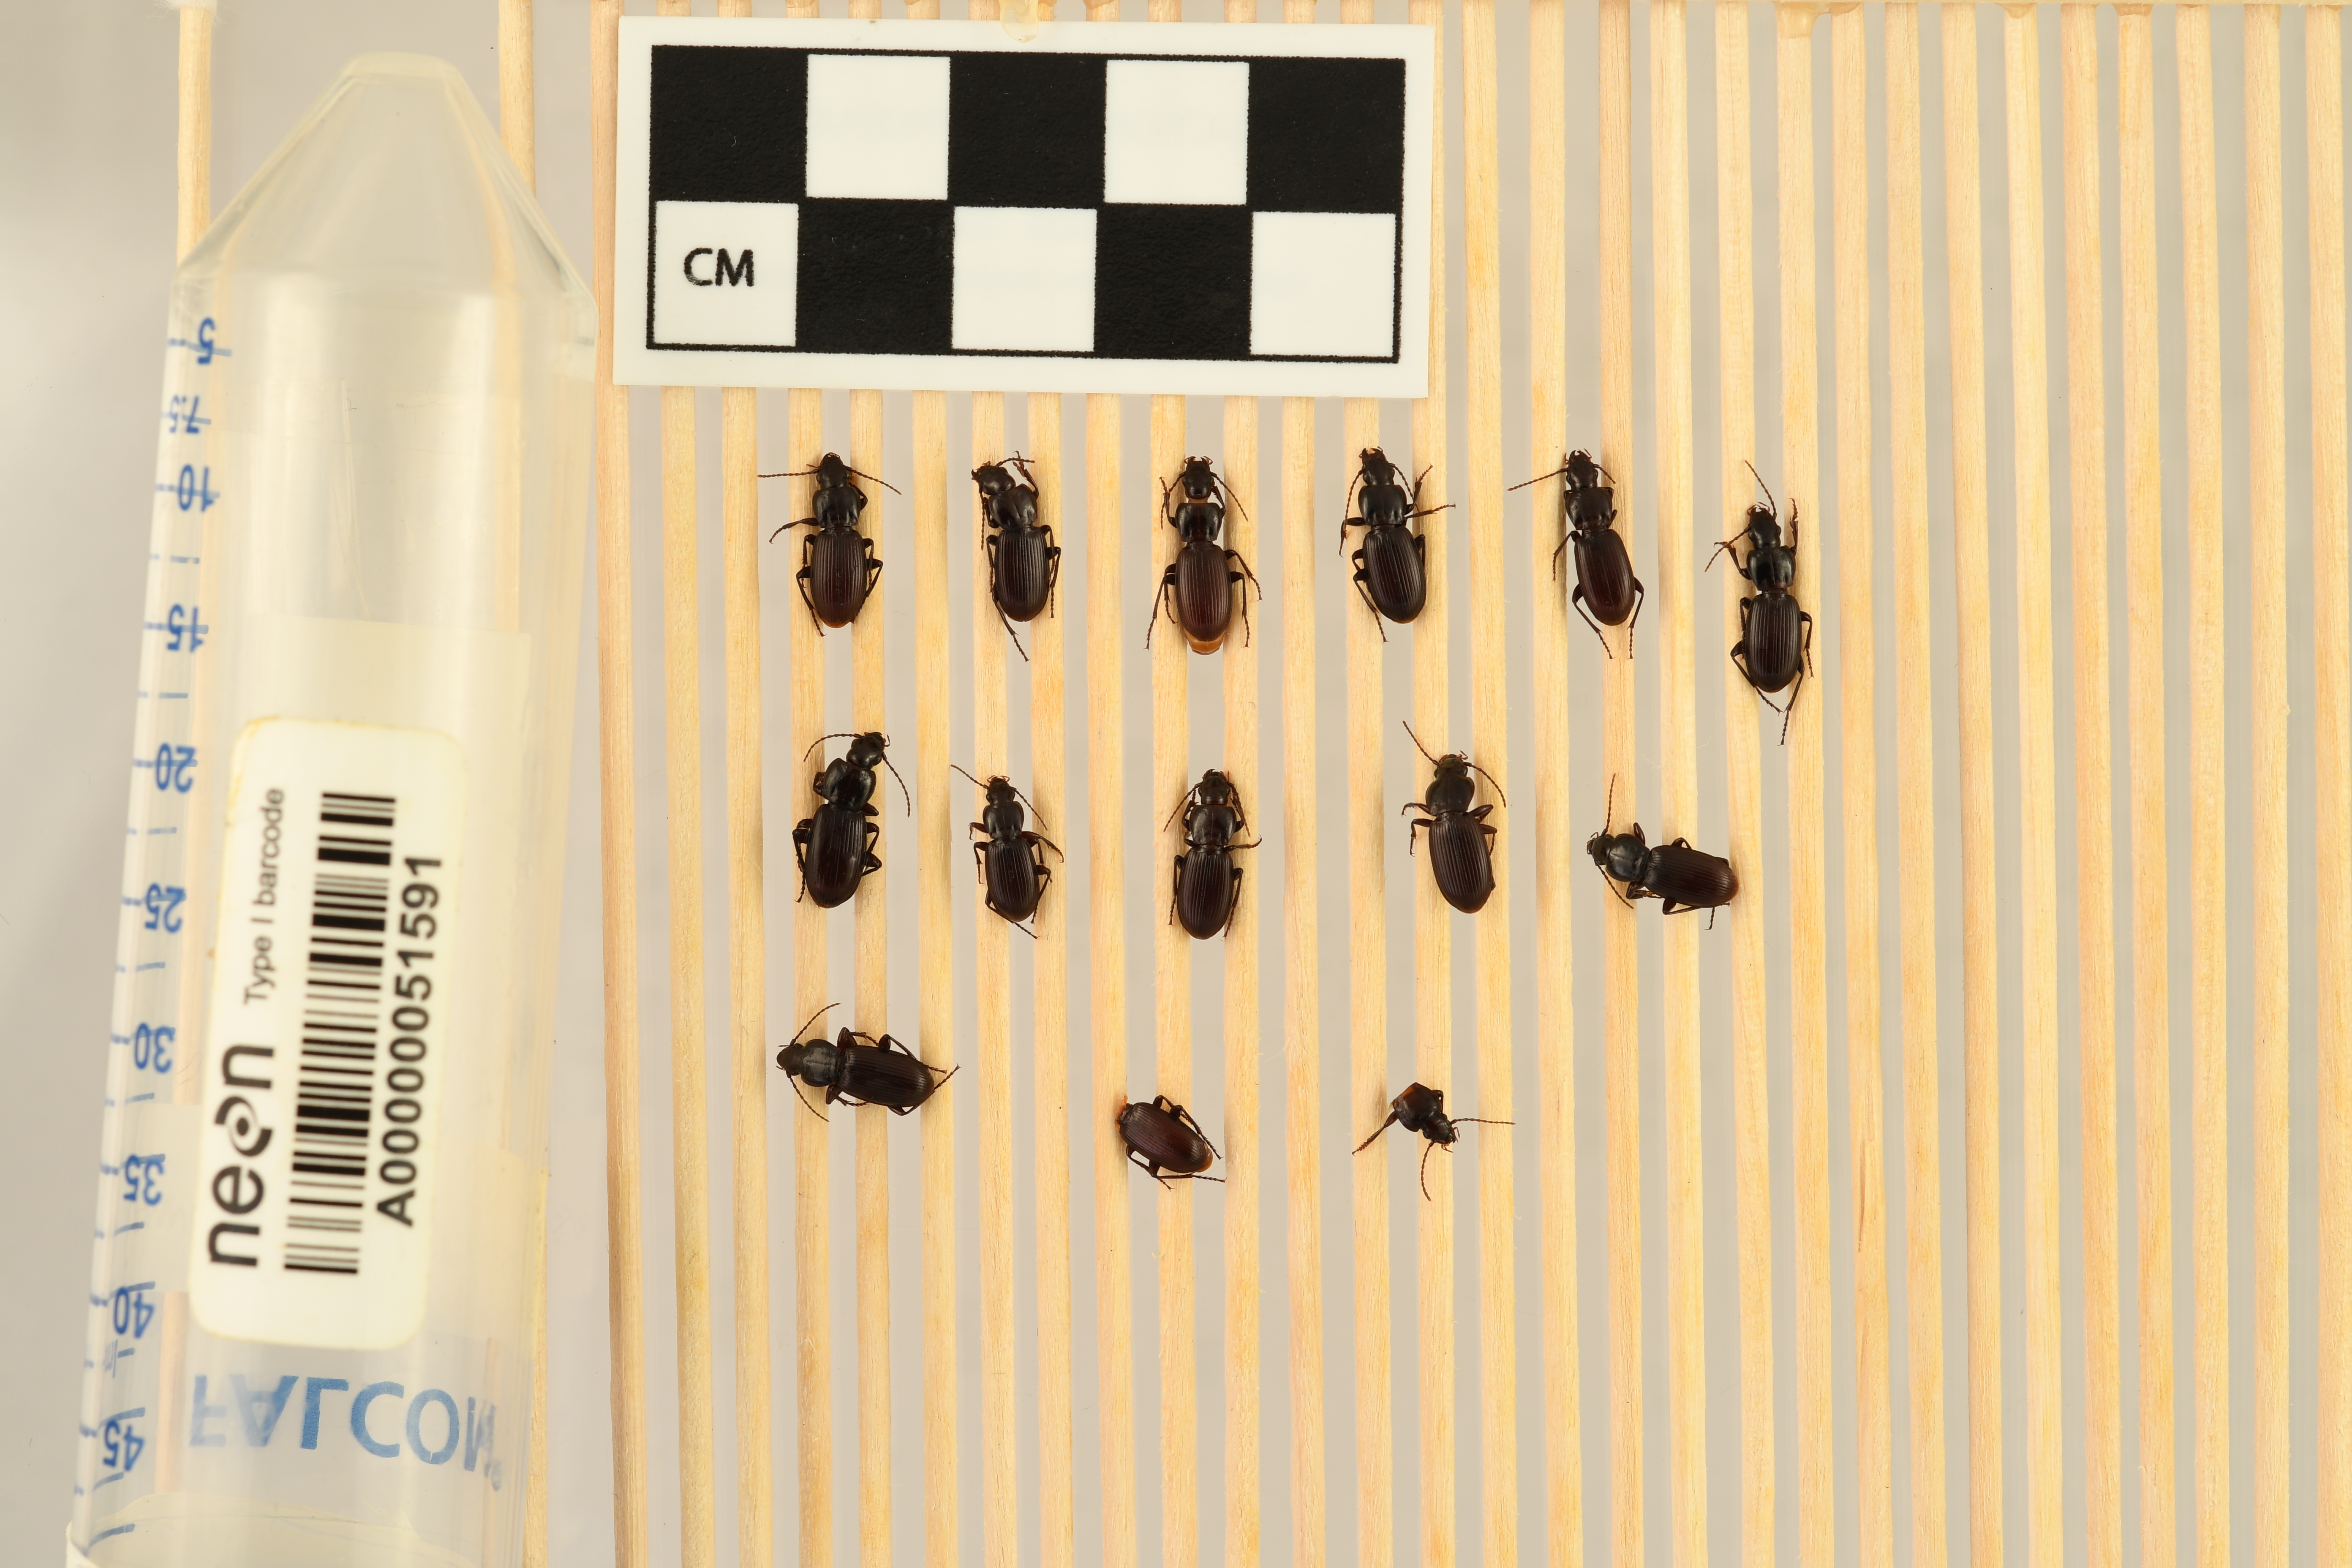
Pterostichus restrictus — Rocky Mountains NEON, plot RMNP_014. Beetle 1, ElytraLength: 0.631 cm (lying flat: Yes)

Pterostichus restrictus — Rocky Mountains NEON, plot RMNP_014. Beetle 1, ElytraWidth: 0.3442 cm (lying flat: Yes)

Pterostichus restrictus — Rocky Mountains NEON, plot RMNP_014. Beetle 2, ElytraLength: 0.631 cm (lying flat: Yes)

Pterostichus restrictus — Rocky Mountains NEON, plot RMNP_014. Beetle 2, ElytraWidth: 0.336 cm (lying flat: Yes)

Pterostichus restrictus — Rocky Mountains NEON, plot RMNP_014. Beetle 3, ElytraLength: 0.6482 cm (lying flat: Yes)

Pterostichus restrictus — Rocky Mountains NEON, plot RMNP_014. Beetle 3, ElytraWidth: 0.3527 cm (lying flat: Yes)

Pterostichus restrictus — Rocky Mountains NEON, plot RMNP_014. Beetle 4, ElytraLength: 0.6519 cm (lying flat: Yes)

Pterostichus restrictus — Rocky Mountains NEON, plot RMNP_014. Beetle 4, ElytraWidth: 0.3538 cm (lying flat: Yes)

Pterostichus restrictus — Rocky Mountains NEON, plot RMNP_014. Beetle 5, ElytraLength: 0.644 cm (lying flat: Yes)

Pterostichus restrictus — Rocky Mountains NEON, plot RMNP_014. Beetle 5, ElytraWidth: 0.328 cm (lying flat: Yes)

Pterostichus restrictus — Rocky Mountains NEON, plot RMNP_014. Beetle 6, ElytraLength: 0.6474 cm (lying flat: Yes)

Pterostichus restrictus — Rocky Mountains NEON, plot RMNP_014. Beetle 6, ElytraWidth: 0.3443 cm (lying flat: Yes)

Pterostichus restrictus — Rocky Mountains NEON, plot RMNP_014. Beetle 7, ElytraLength: 0.6872 cm (lying flat: Yes)

Pterostichus restrictus — Rocky Mountains NEON, plot RMNP_014. Beetle 7, ElytraWidth: 0.3584 cm (lying flat: Yes)

Pterostichus restrictus — Rocky Mountains NEON, plot RMNP_014. Beetle 8, ElytraLength: 0.5578 cm (lying flat: Yes)

Pterostichus restrictus — Rocky Mountains NEON, plot RMNP_014. Beetle 8, ElytraWidth: 0.3247 cm (lying flat: Yes)

Pterostichus restrictus — Rocky Mountains NEON, plot RMNP_014. Beetle 9, ElytraLength: 0.6108 cm (lying flat: Yes)

Pterostichus restrictus — Rocky Mountains NEON, plot RMNP_014. Beetle 9, ElytraWidth: 0.3477 cm (lying flat: Yes)

Pterostichus restrictus — Rocky Mountains NEON, plot RMNP_014. Beetle 10, ElytraLength: 0.6799 cm (lying flat: Yes)

Pterostichus restrictus — Rocky Mountains NEON, plot RMNP_014. Beetle 10, ElytraWidth: 0.3458 cm (lying flat: Yes)

Pterostichus restrictus — Rocky Mountains NEON, plot RMNP_014. Beetle 11, ElytraLength: 0.6461 cm (lying flat: Yes)

Pterostichus restrictus — Rocky Mountains NEON, plot RMNP_014. Beetle 11, ElytraWidth: 0.3265 cm (lying flat: Yes)

Pterostichus restrictus — Rocky Mountains NEON, plot RMNP_014. Beetle 12, ElytraLength: 0.6419 cm (lying flat: Yes)

Pterostichus restrictus — Rocky Mountains NEON, plot RMNP_014. Beetle 12, ElytraWidth: 0.3299 cm (lying flat: Yes)

Pterostichus restrictus — Rocky Mountains NEON, plot RMNP_014. Beetle 13, ElytraLength: 0.6141 cm (lying flat: Yes)

Pterostichus restrictus — Rocky Mountains NEON, plot RMNP_014. Beetle 13, ElytraWidth: 0.3023 cm (lying flat: Yes)